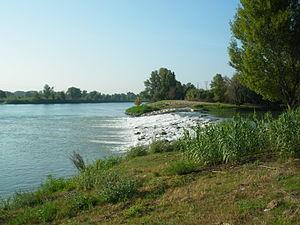
Embouchure de l'Ouvère, au Rhône, Vaucluse, France
L’Ouvèze est une rivière du sud-est de la France qui coule dans les départements de la Drôme et de Vaucluse. Elle est un affluent gauche du Rhône.